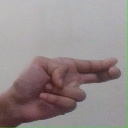
अक्षर: ह